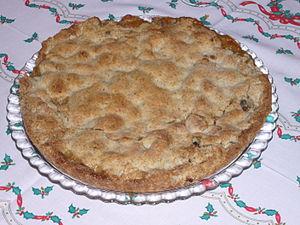
La cuisine franc-comtoise est une cuisine traditionnelle régionale, qui allie divers produits de Franche-Comté principalement composée de fromages et de charcuteries de salaison et de fumage, issus d'élevage comtois, et de vins du vignoble du Jura, avec pour produits de prédilection le comté, le vin jaune, et les morilles...
Le Téméraire est un gâteau franc-comtois automnal à base de pommes, poires, raisins, noisettes et noix. Fabriqué à Salins-les-Bains, dans le Jura, il commémore le passage de Charles le Téméraire dans cette ville.